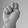
ASL letter: N